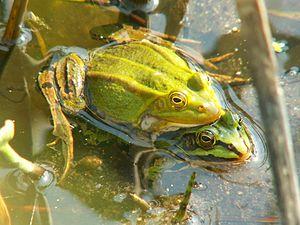
Pelophylax lessonae, la Petite grenouille verte d'Europe ou Grenouille de Lessona, est une espèce d'amphibiens de la famille des Ranidae. Elle fait partie du genre Pelophylax, des grenouilles vertes. cette espèce est la plus petite des grenouilles vertes d'Europe.